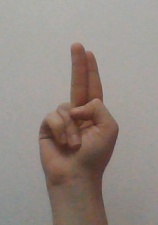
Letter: taa